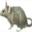
Label: mouse